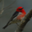
Label: bird